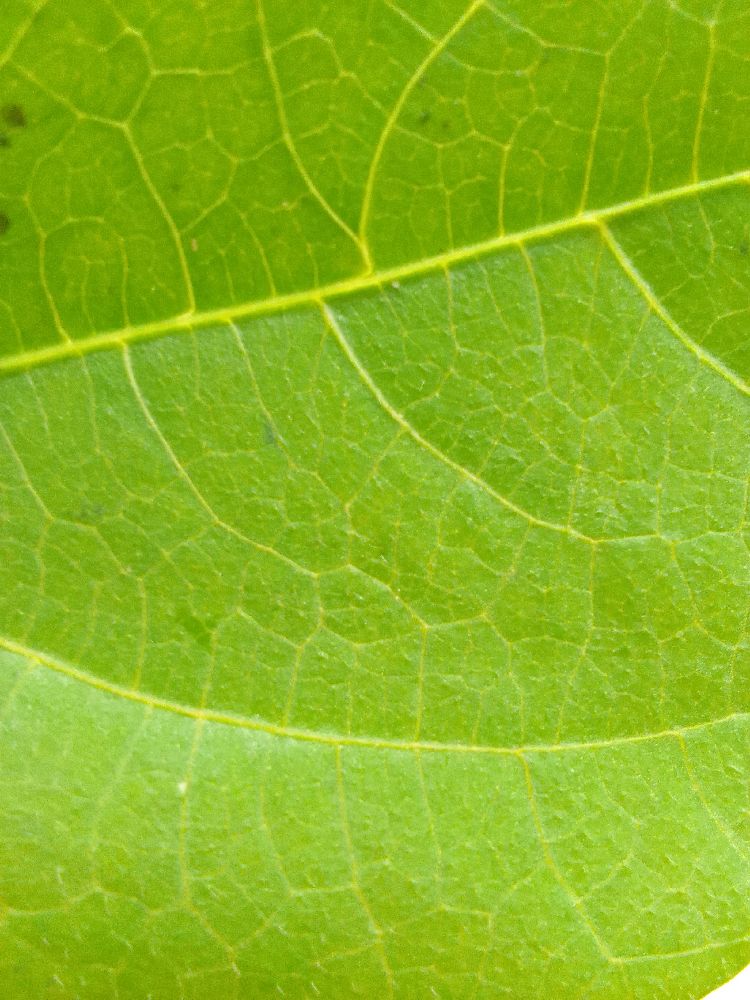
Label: healthy